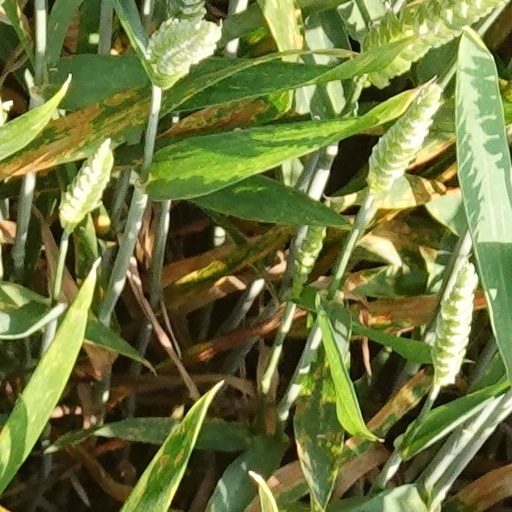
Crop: wheat